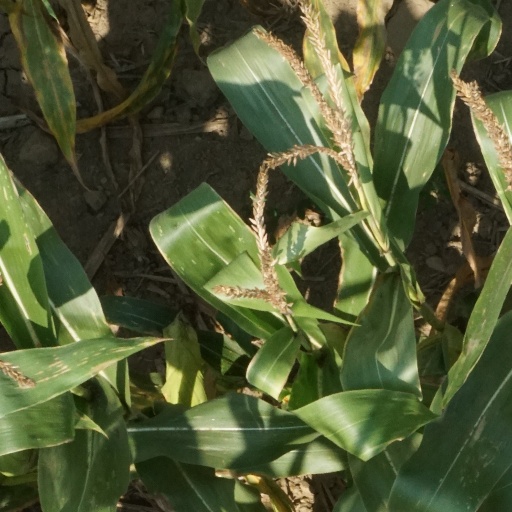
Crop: maize; corn